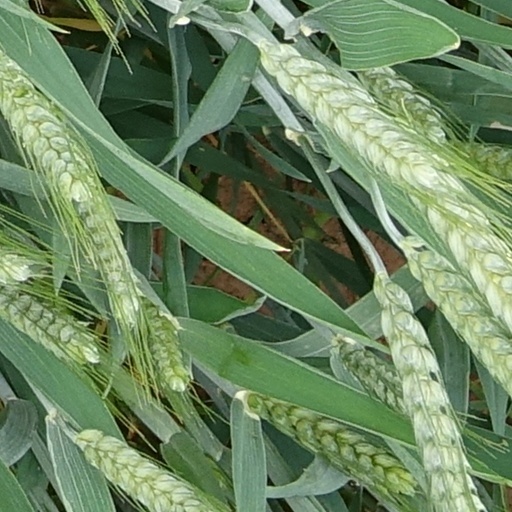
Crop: wheat